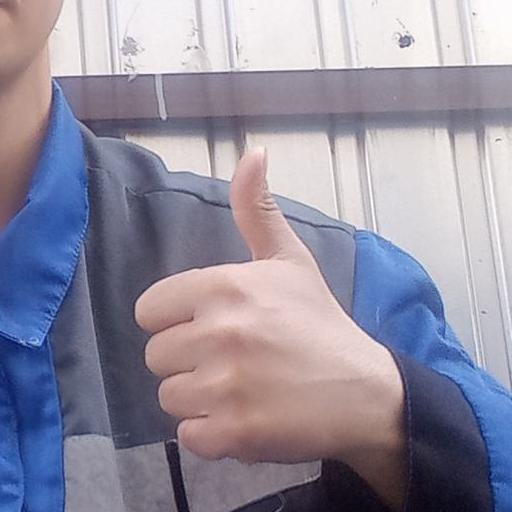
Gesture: like